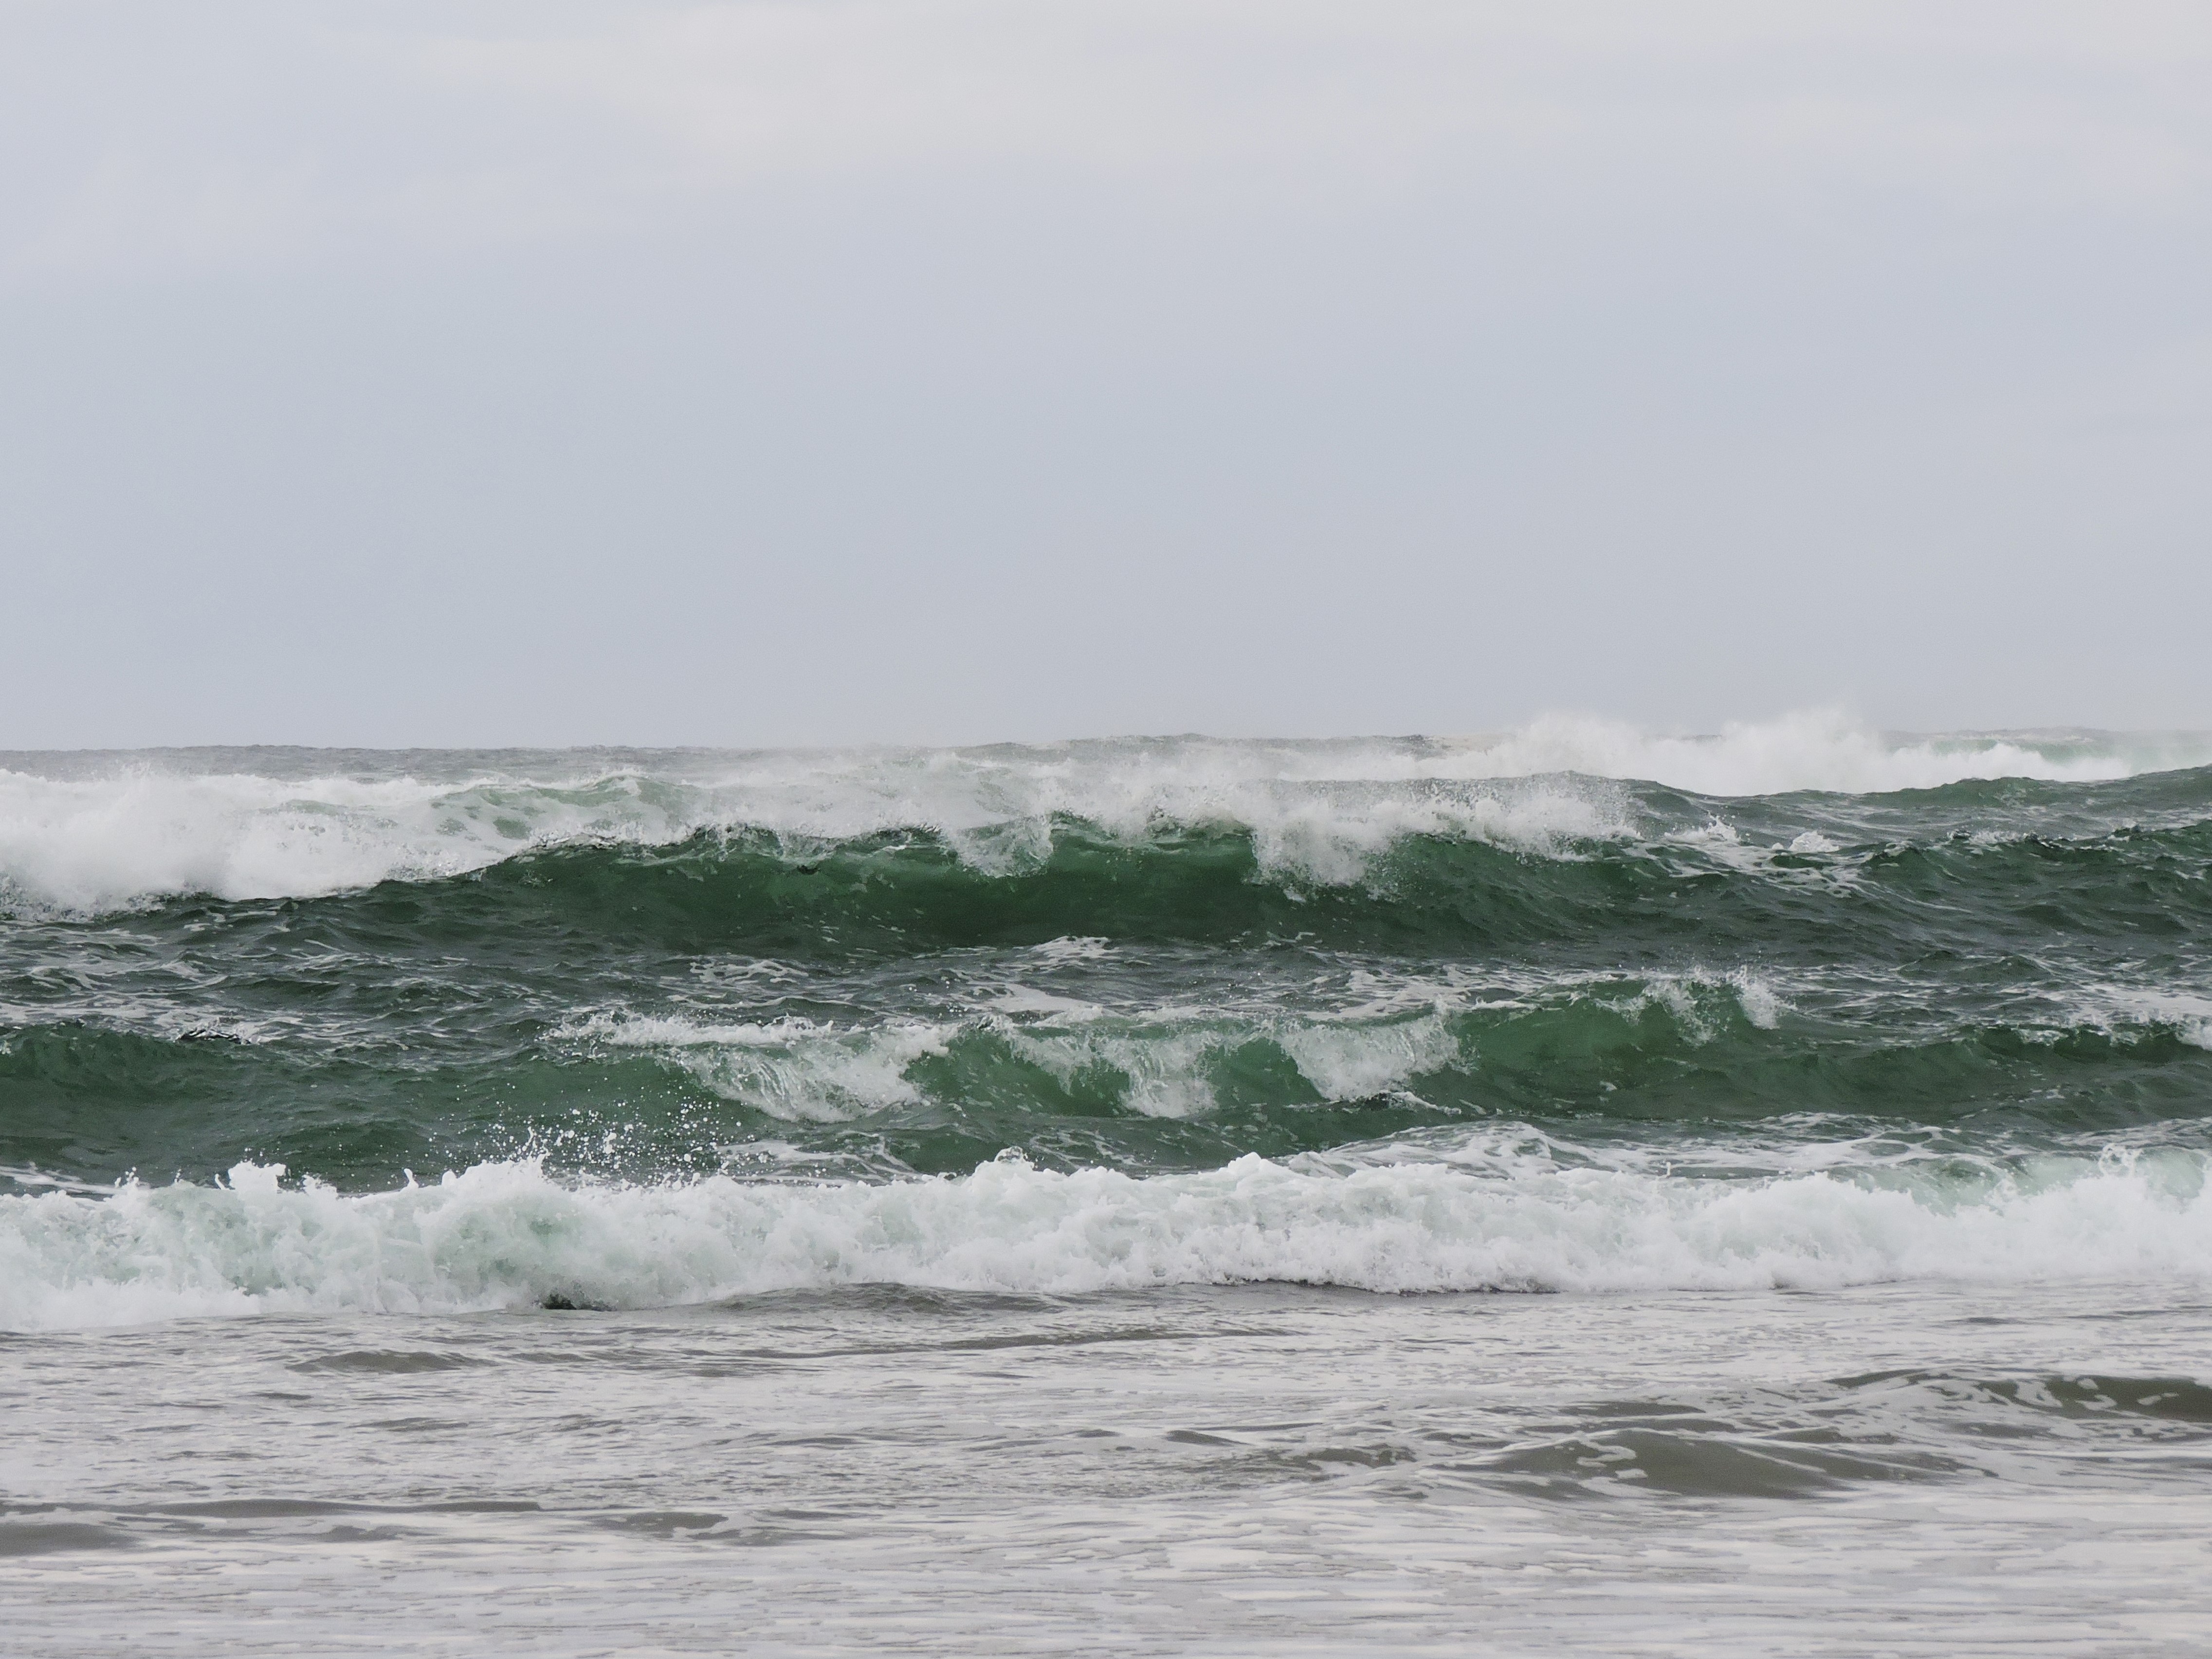
beach, sea, coast, ocean, shore, wave, wind, surf, surfing, weather, ocean wave, waves, oregon, wind wave